Christian theology

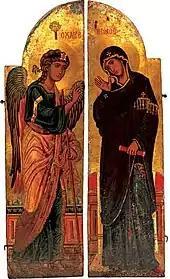
Holy Doors from Saint Catherine's Monastery, Mount Sinai, depicting the Annunciation,

The Gospel according to Matthew and Gospel according to Luke suggest a virgin birth of Jesus Christ. Some now disregard or even argue against this "doctrine" to which most denominations of Christianity ascribe. This section looks at the Christological issues surrounding belief or disbelief in the virgin birth.